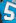
Number: 5